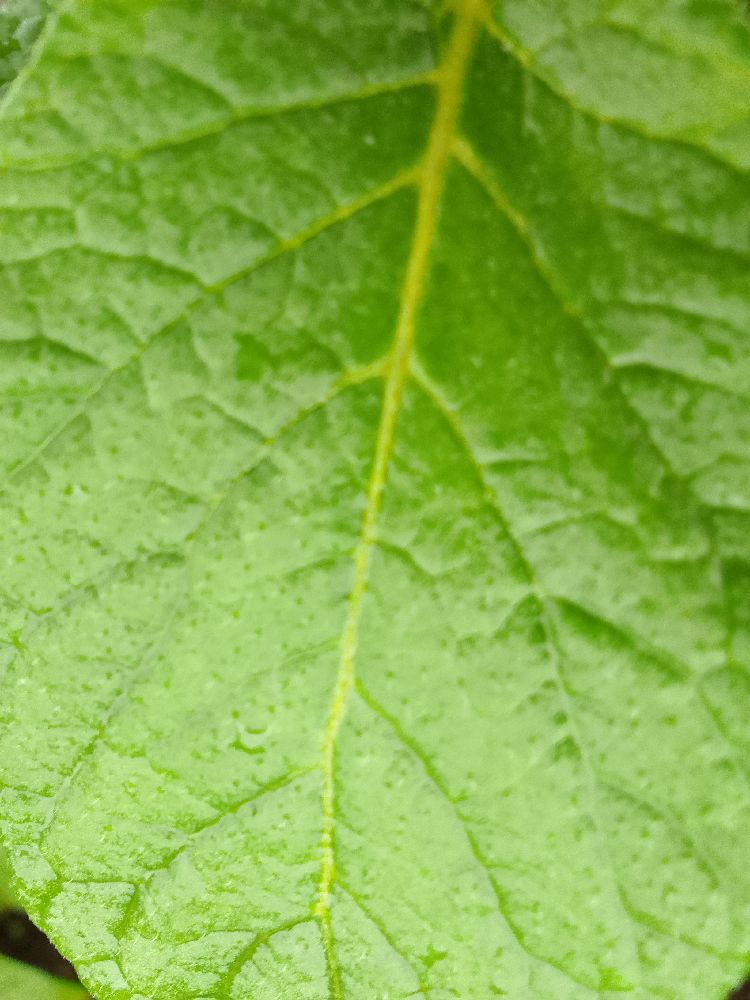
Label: Healthy